Helen La Lime

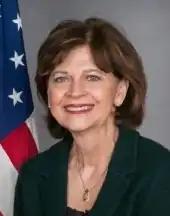
La Lime in 2014

Helen Ruth Meagher La Lime (born 1951) is a diplomat, former United States Ambassador to Angola, and United Nations Special Representative in Haiti.